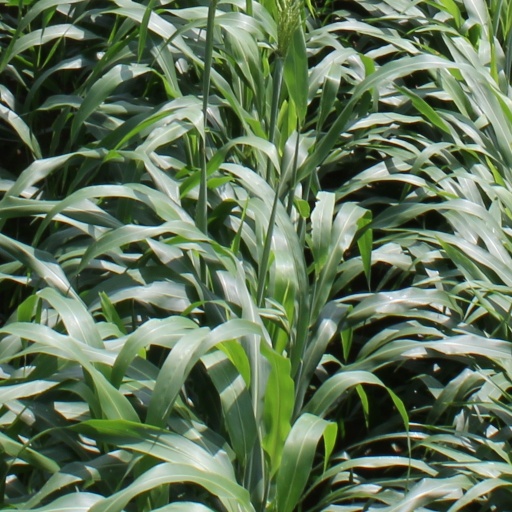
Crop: sorghum